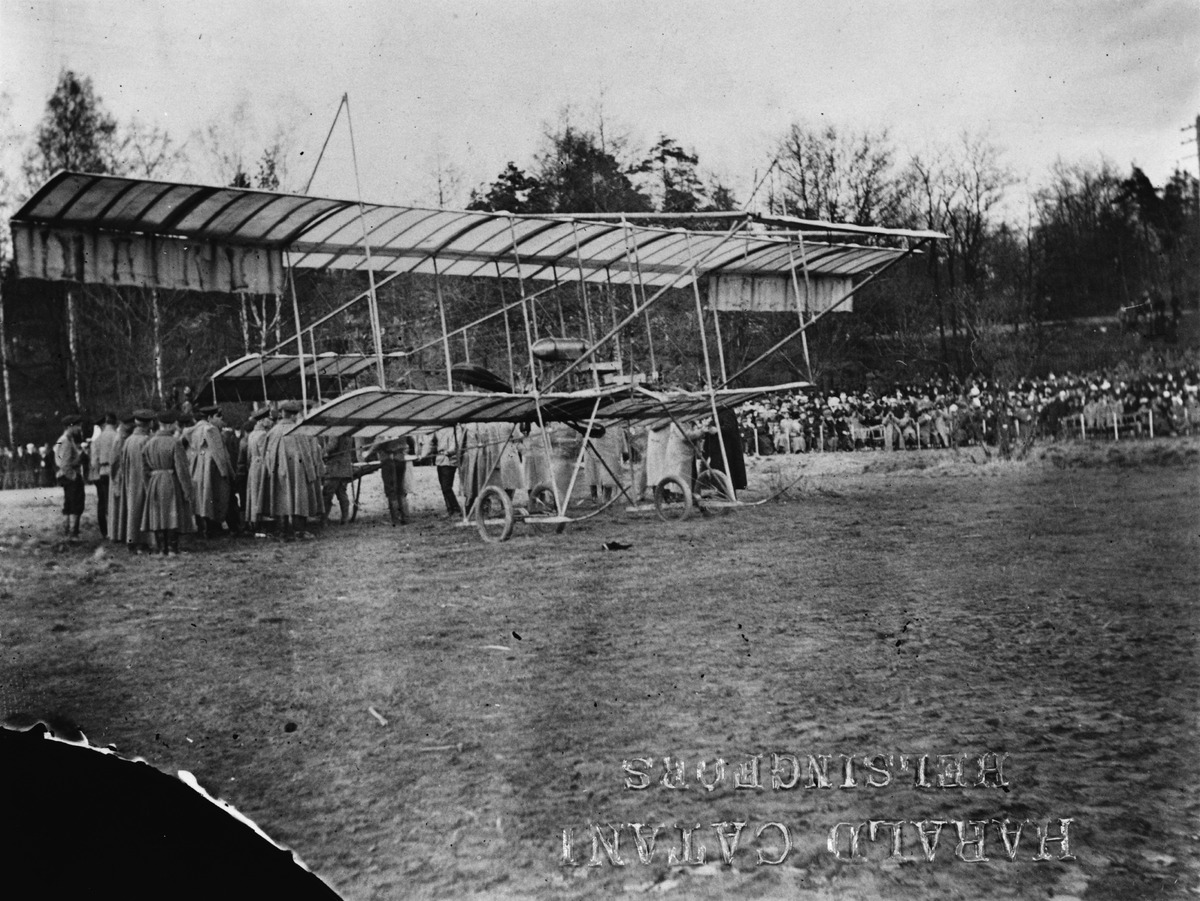
Lentonäytös, venäläinen sotilaslentokone Töölönlahden pohjukassa
sisällön kuvaus: Venäläinen Sergei Utotschkin lensi Farman-kaksitasollaan Töölönlahdella 19. toukokuuta 1912. Kone Töölönlahden pohjukassa. mustavalkoinen
Kuvaaja: Catani, Harald, valokuvaaja
Ajankohta: kuvausaika 19.05.1912
Paikka: Suomi, Uusimaa, Helsinki, Töölö Helsinki, Taka-Töölö Helsinki, Töölönlahti
Aiheet: ilmakulkuneuvot lentokoneet sotilaslentokoneet, liikenne lentoliikenne